Mars habitability analogue environments on Earth

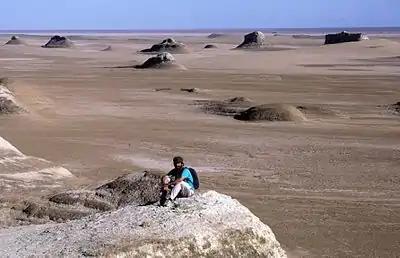
David Rubin of the USGS Pacific Coastal and Marine Science Center at Qaidam Basin

At , Qaidam Basin is the plateau with highest average elevation on the Earth. The atmospheric pressure is 50% - 60% of sea level pressures, and as a result of the thin atmosphere it has high levels of UV radiation, and large temperature swings from day to night. Also, the Himalayas to the South block humid air from India, making it hyper arid.